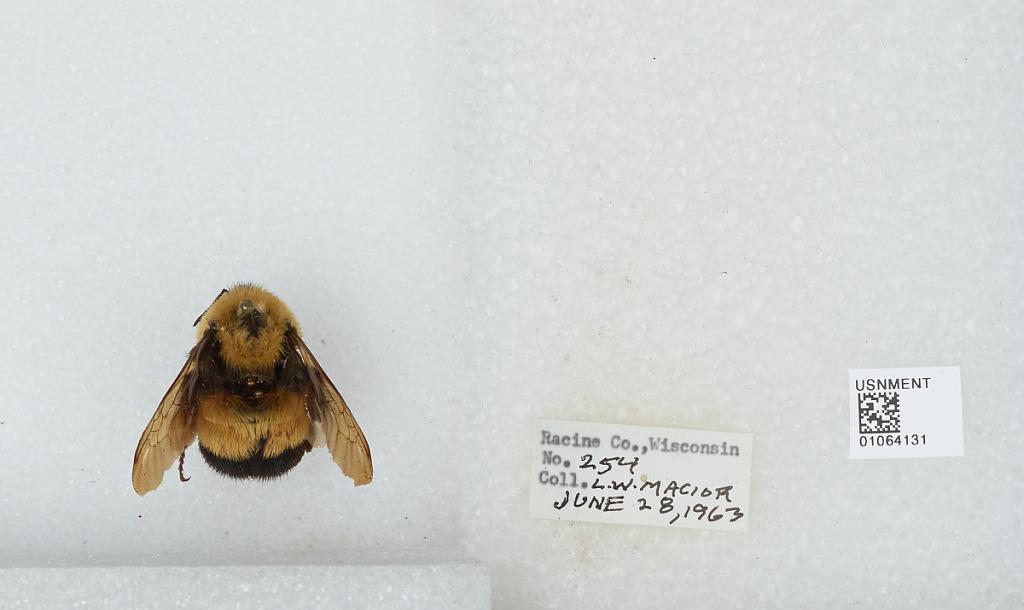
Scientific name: Bombus (Bombus) affinis Cresson
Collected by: L. Macior
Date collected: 1963-6-28
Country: United States
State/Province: Wisconsin
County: Racine
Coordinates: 42.78, -87.76